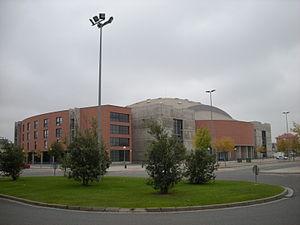
Le Palais des sports de La Rioja est un hall omnisports situé à Logroño, à La Rioja, où évolue le Naturhouse La Rioja club de Liga ASOBAL.